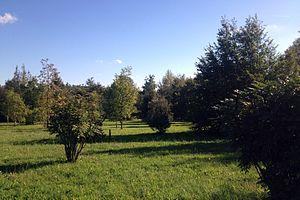
Arboretum of Beynost.